Theodore (brother of Heraclius)

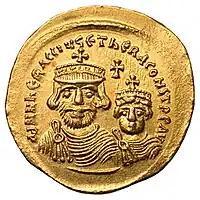
Gold "solidus" of Heraclius with his son, Heraclius Constantine (Heraclonas)

He was the son of the general and exarch of Africa Heraclius the Elder, and is usually regarded as the brother (although John of Nikiu suggests him to be the half-brother) of Heraclius. Soon after Heraclius' overthrow of the emperor Phocas (r. 602–610), Theodore was appointed to the crucial post of "curopalates", controlling the palace administration, which at the time was ranked second in importance only to the imperial office itself.